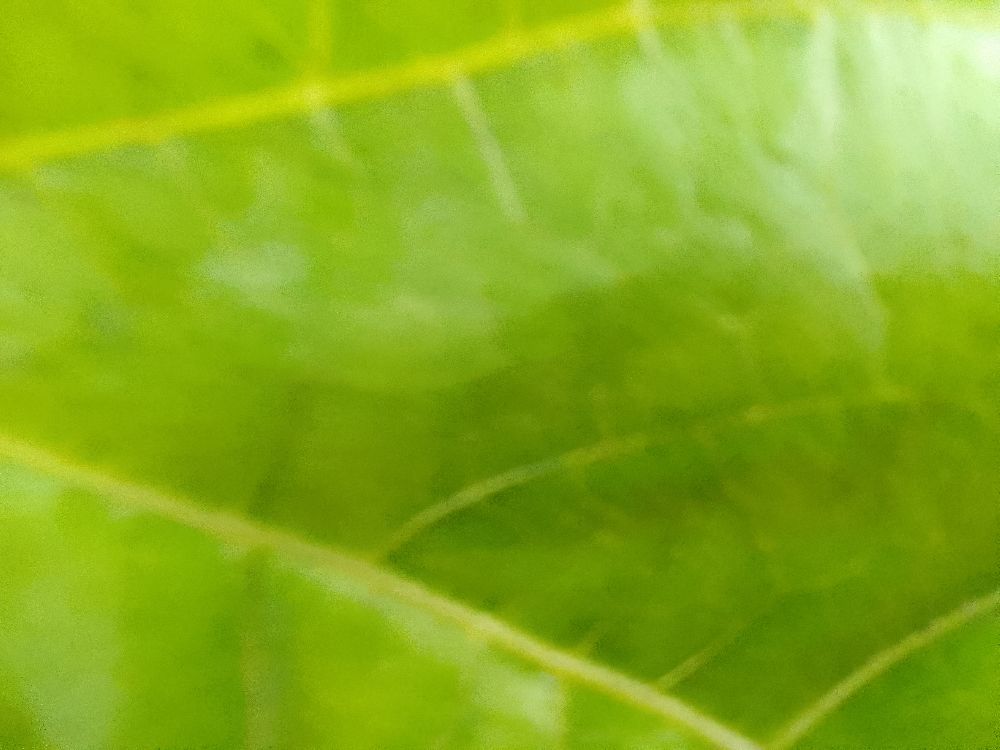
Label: healthy